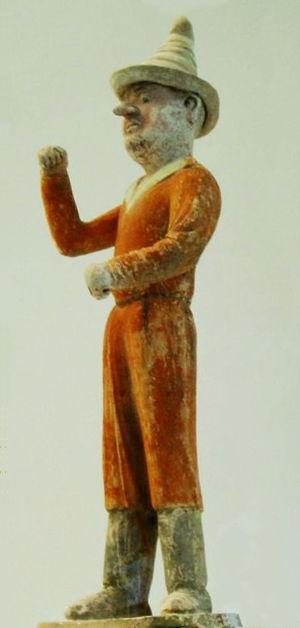
Les Sogdiens étaient un peuple de langue est-iranienne qui vivait autrefois dans une région recouvrant une partie de l'Ouzbékistan et englobant Samarcande et Boukhara, à laquelle ils ont donné leur nom : la Sogdiane. Important peuple de commerçants, ayant joué un rôle fondamental dans le développement de la route de la soie et des routes commerciales de l'Asie centrale, les Sogdiens ont connu un apogée entre le début de l’ère chrétienne et le VIIᵉ siècle. Héritiers de toutes les civilisations précédentes, ces « Phéniciens » de l’Asie centrale en ont accumulé toutes les richesses et complexités jusqu’au VIIIᵉ siècle.
La dynastie Tang est une dynastie chinoise précédée par la dynastie Sui et suivie par la période des Cinq Dynasties et des Dix Royaumes. Elle a été fondée par la famille Li, qui prit le pouvoir durant le déclin et la chute de l'empire Sui.